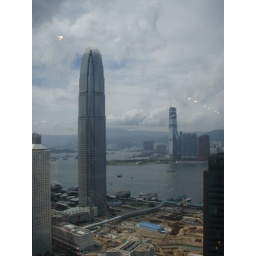
The tallest building in Hong Kong at 420m. As viewed from the 43rd floor of the Bank of China building in Hong Kong.